No. 3 Squadron RCAF

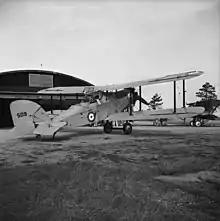
A Wapiti of the squadron at Camp Borden, 1938

No. 3 (Bomber) Squadron was formed on 1 September 1935 at the RCAF main training base in Trenton, Ontario, under the control of RCAF headquarters. Along with Nos. 2 and 6 Squadrons, It was authorized to be formed with two flights for purely military purposes during Fiscal Year 1936/1937. The squadron was to include a Fighter Flight with the Armstrong Whitworth Siskin Mark IIIA and a Bomber Flight with the Westland Wapiti. Only the former was formed on 1 September from the pre-existing Fighter Flight formed in 1930 as the Wapitis had yet to arrive from England. Due to a shortage of aircraft and personnel, the squadron included only one flight on 15 April 1936. It expanded to two flights under the command of Squadron Leader A.H. Hull on 13 July; the Bomber Flight was to include the nucleus of No. 6 Squadron. On 10 August it was combined into a four-flight composite squadron under the command of Hull with No. 2 Squadron due to the shortages, with C Flight from the Bomber Flight with the No. 6 Squadron nucleus and D Flight from the Fighter Flight; A and B Flights were from No. 2. After No. 6 Squadron was activated on 1 December 1936, No. 3 Squadron again became a separate unit under the temporary command of Flight Lieutenant B.G. Carr-Harris on 7 April 1937.